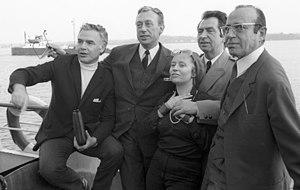
Horst Tappert, né le 26 mai 1923 à Elberfeld et mort le 13 décembre 2008 à Munich, est un acteur allemand. Il s'est fait connaître à l'étranger grâce à son rôle de Stefan Derrick dans Inspecteur Derrick. Outre cette série, il a joué dans de nombreux films et téléfilms depuis la fin des années 1950. Lors de la Seconde Guerre mondiale, il a servi sous la Waffen-SS, notamment dans la division Totenkopf.
Konrad Georg est un acteur allemand, né le 25 décembre 1914 à Mayence et mort le 8 septembre 1987 à Hambourg.